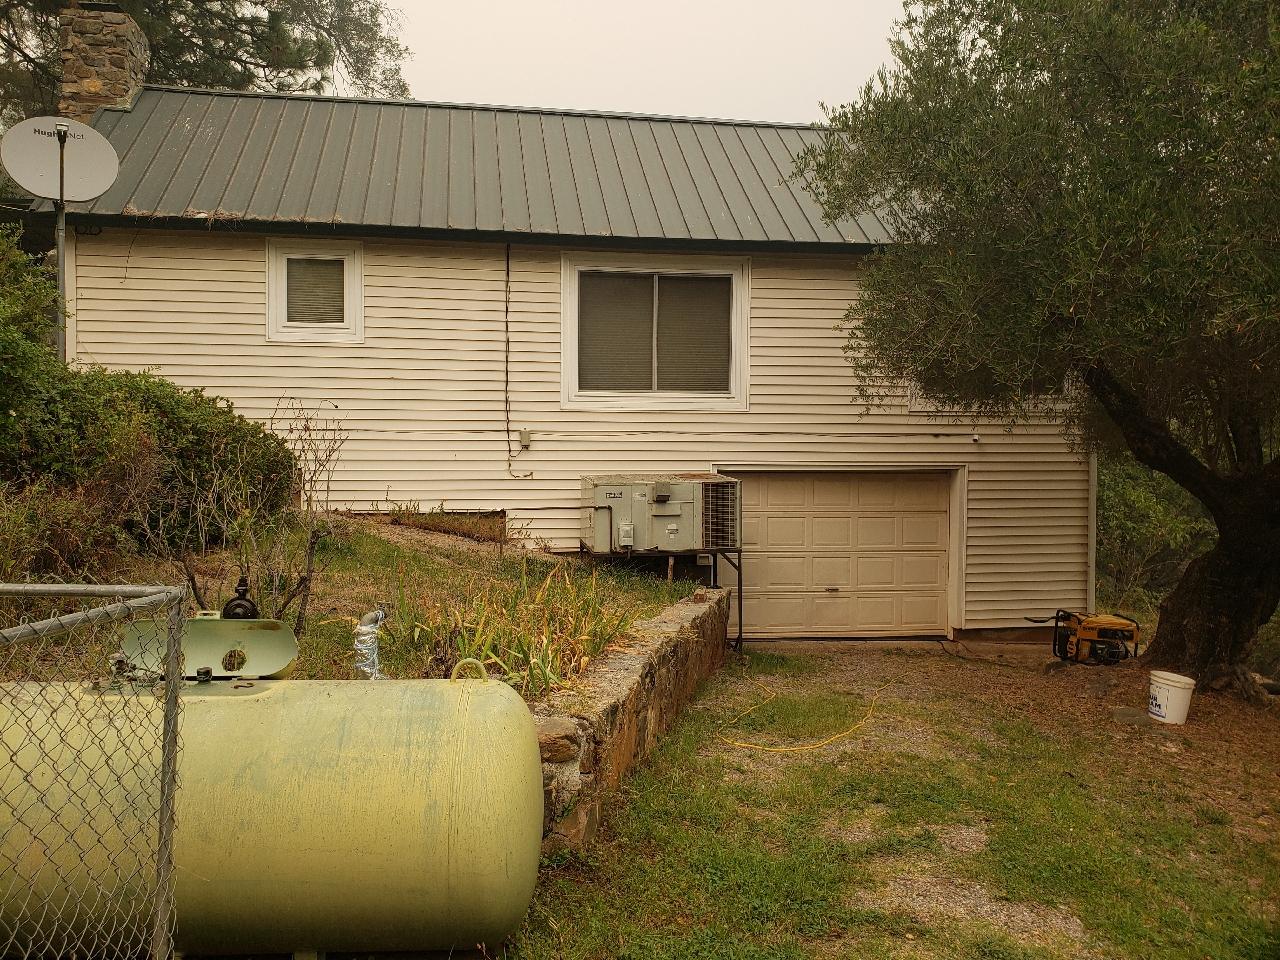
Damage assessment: no_damage